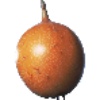
Label: Granadilla 1